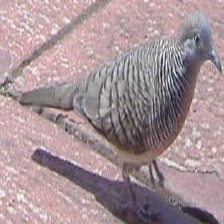
Species: ZEBRA DOVE
Scientific name: GEOPELIA STRIATA